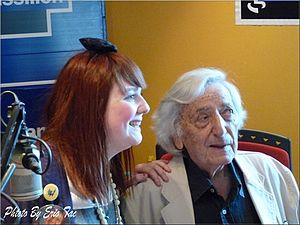
Luce en compagnie de Jordi Barre.